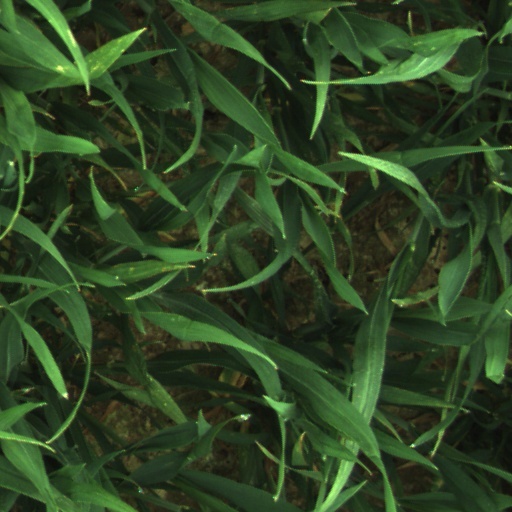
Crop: wheat